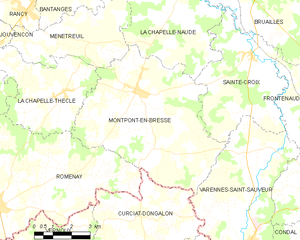
Carte des communes françaises